Becerra

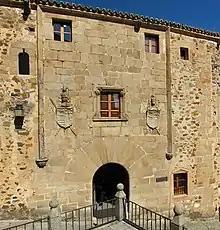
Palacio Casa de los Becerra in Old Town of Cáceres, the Becerra Coat of Arms on the Palace

Becerra is a Spanish surname that means 'young calf’, 'young cow’, ‘heifer', 'taurus', 'brahman'. Notable people with the surname include: